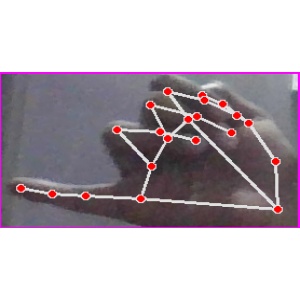
अक्षर: च